Miragaia longicollum

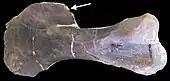
The right humerus, with the arrow indicating the deltopectoral crest

Apart from the neck length, the known osteology of "Miragaia" resembles that of other stegosaurids, differing in small details. The tip of the beak was toothless, as in "Stegosaurus". The upper beak, formed by the praemaxilla, was pendant. The notch in the snout tip was, seen from above, shaped like a W, whereas in "Stegosaurus" the notch is U-shaped, with a little bulbous projection in the middle. The upper surface of the nasal bone was ornamented. A ridge formed the contact with the maxilla. The maxilla had sixteen teeth. The postorbital was a small and triradiate element.